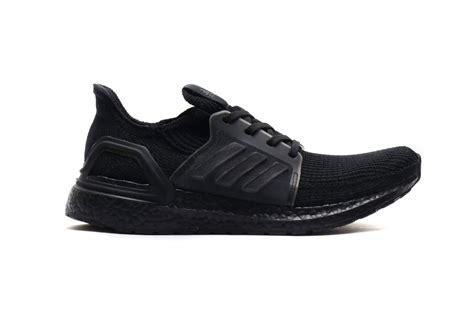
Brand: Adidas
Model: Ultraboost 19